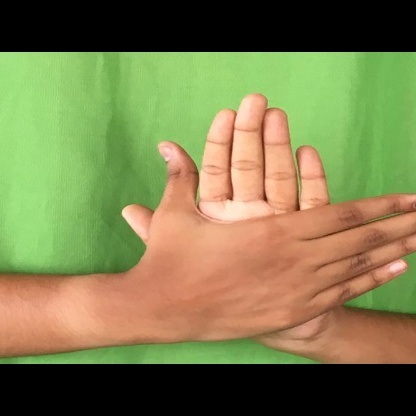
Mudra: Chakra